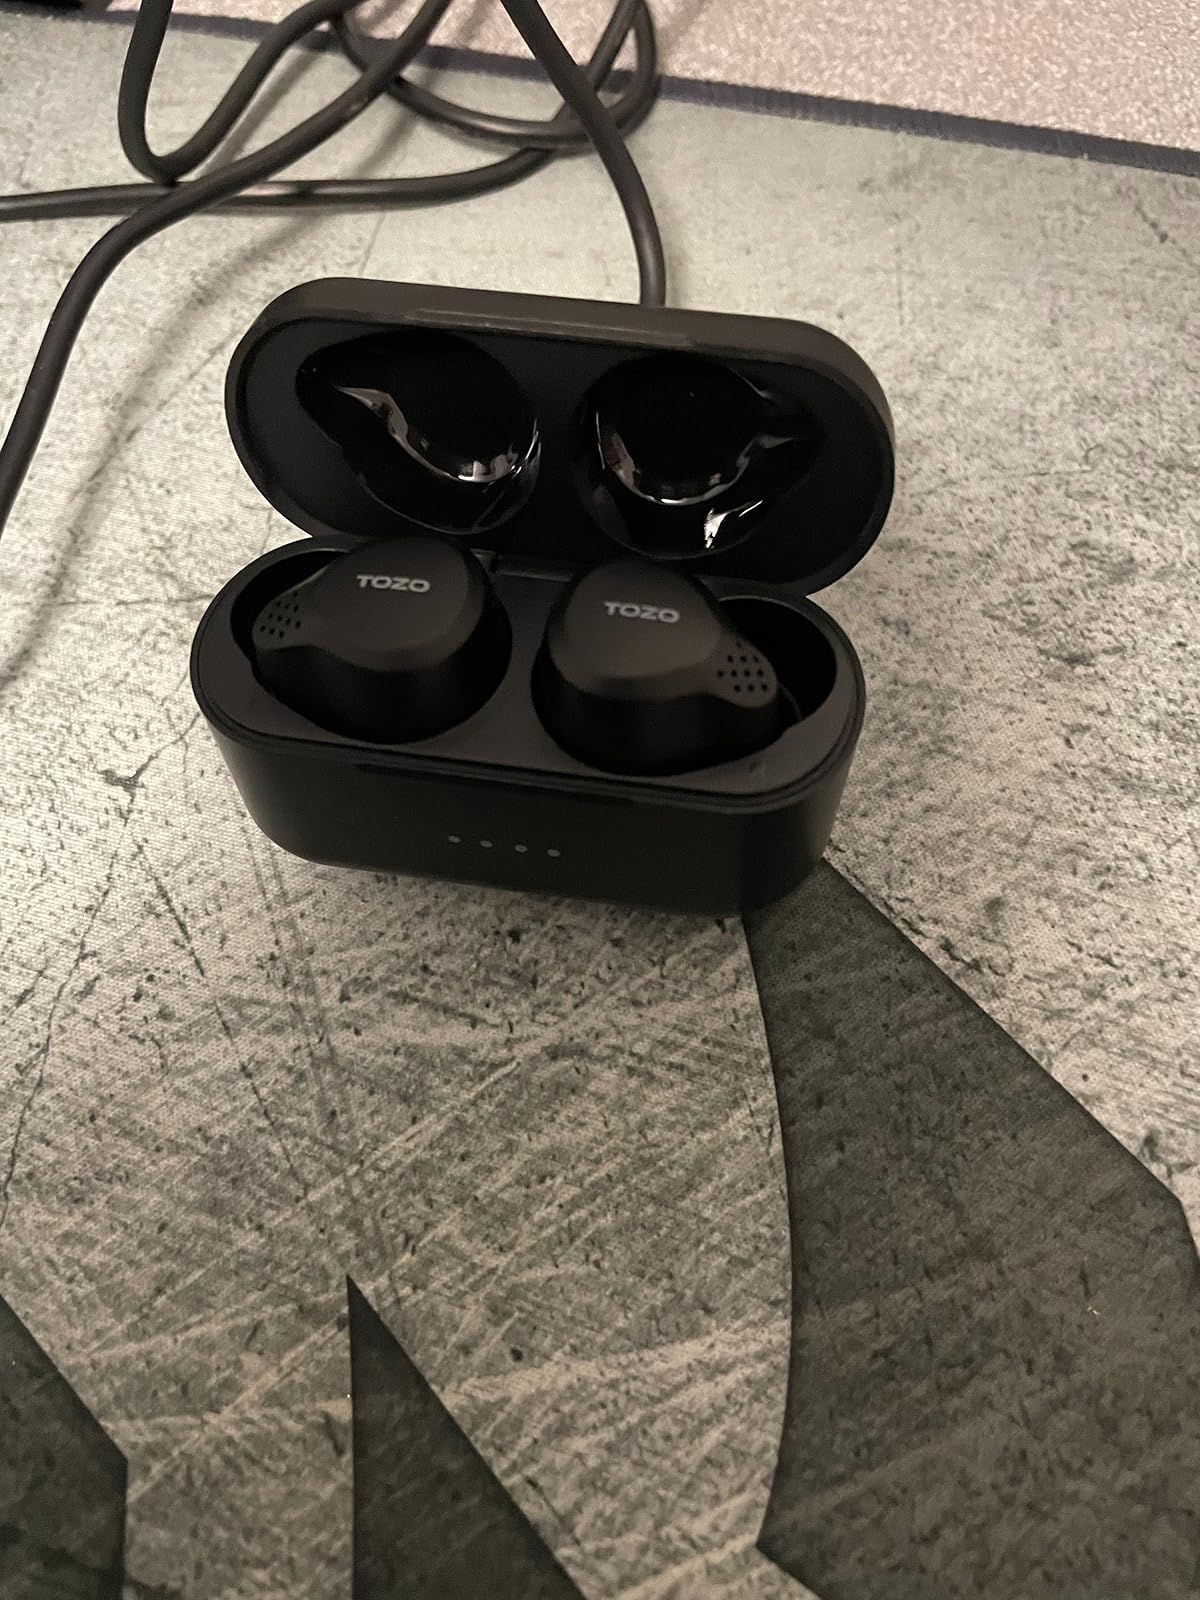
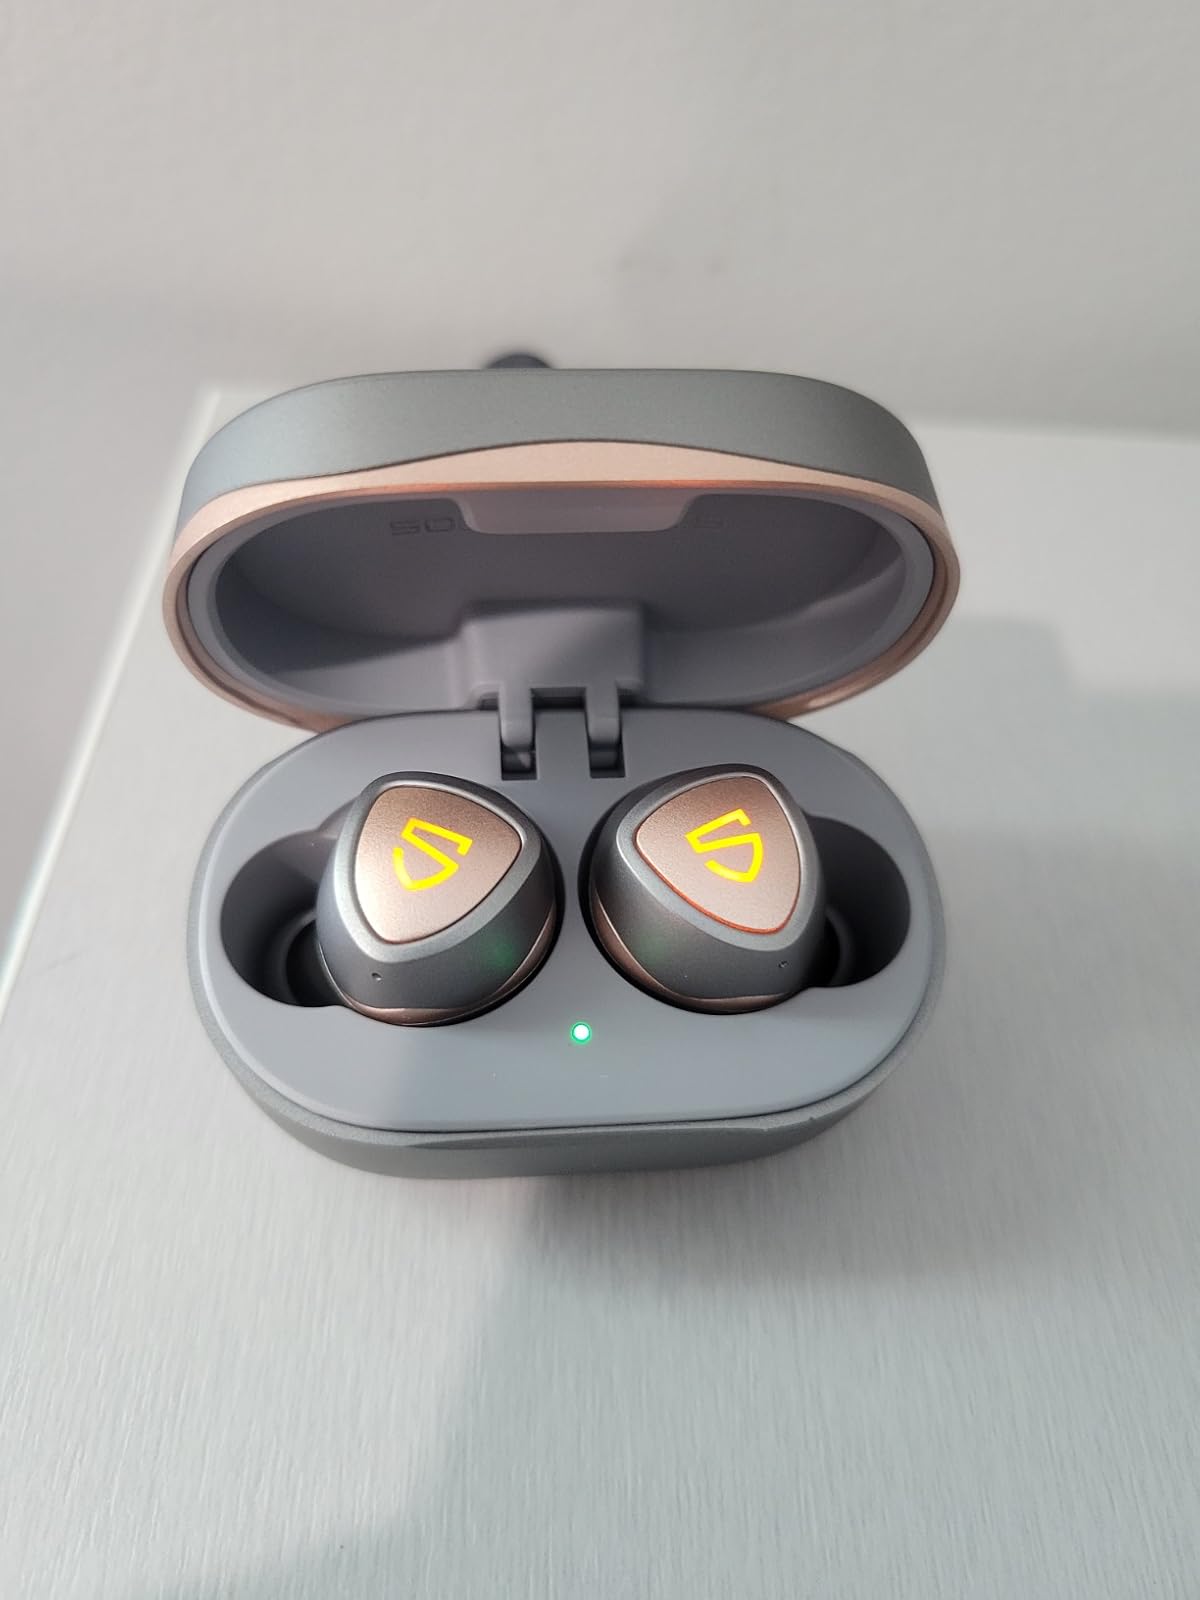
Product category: earbuds
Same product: no